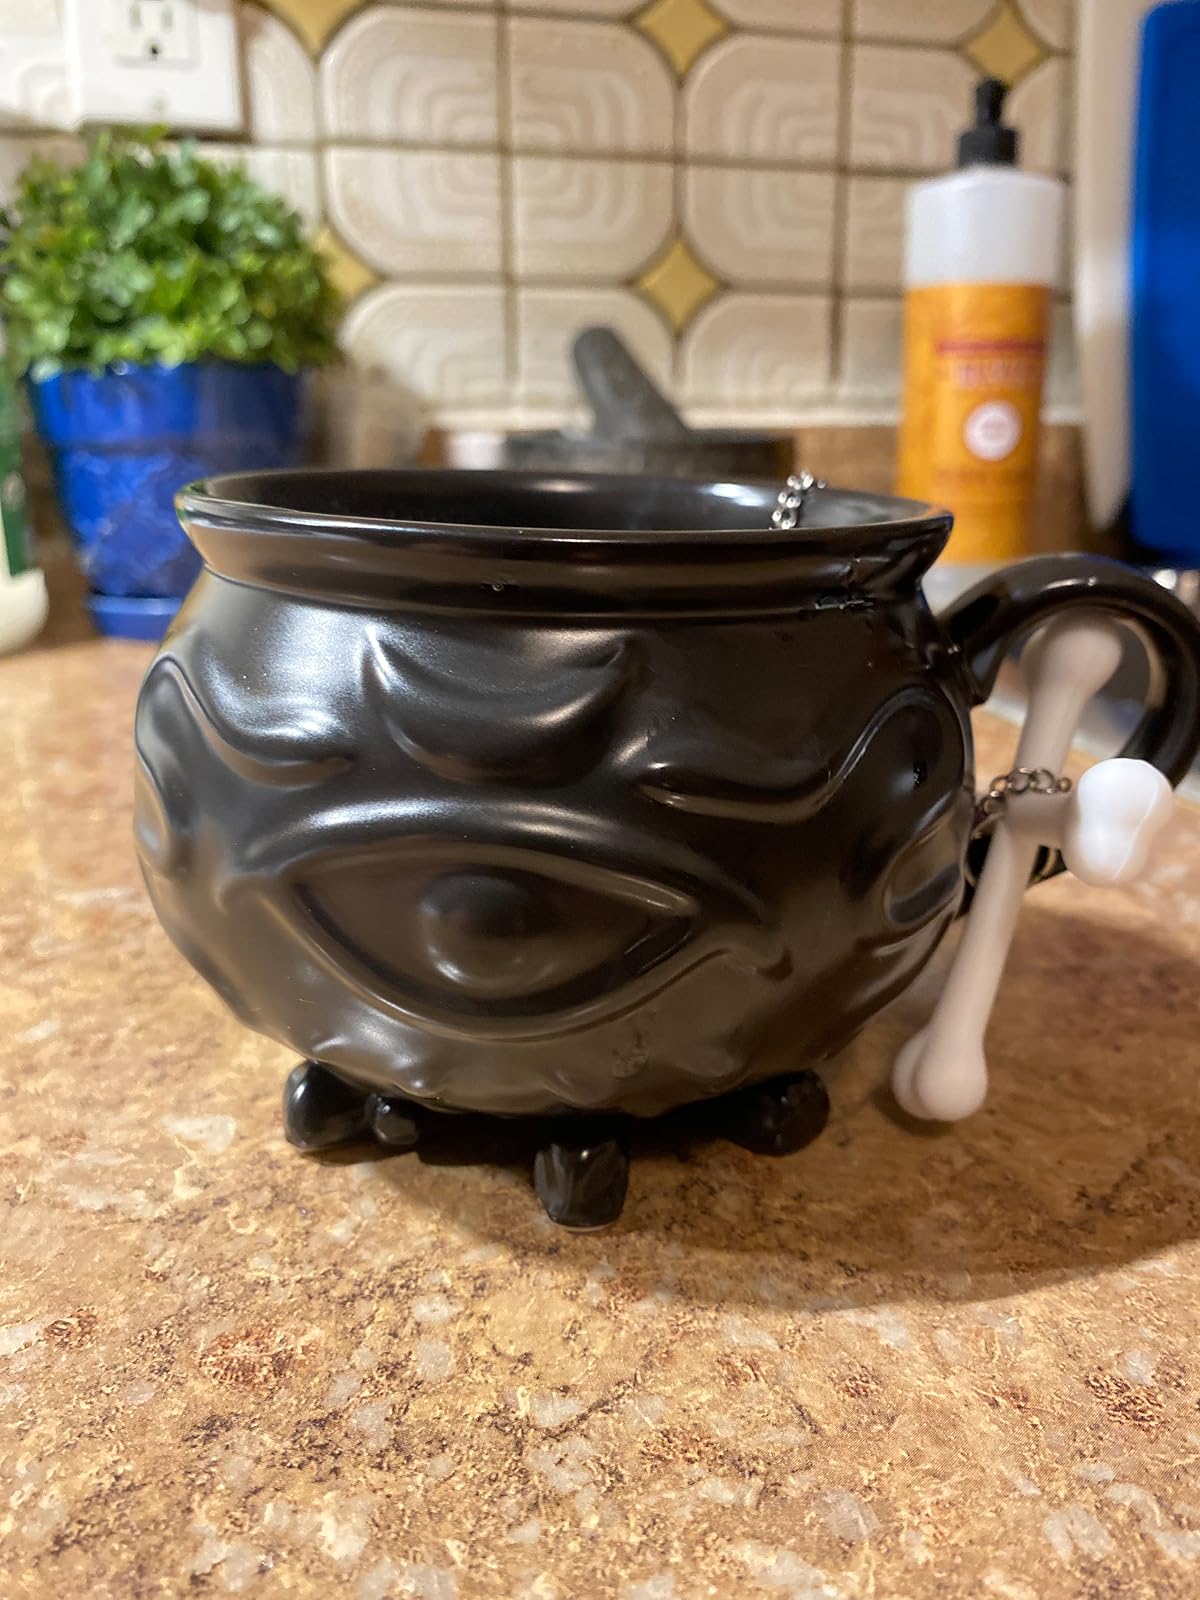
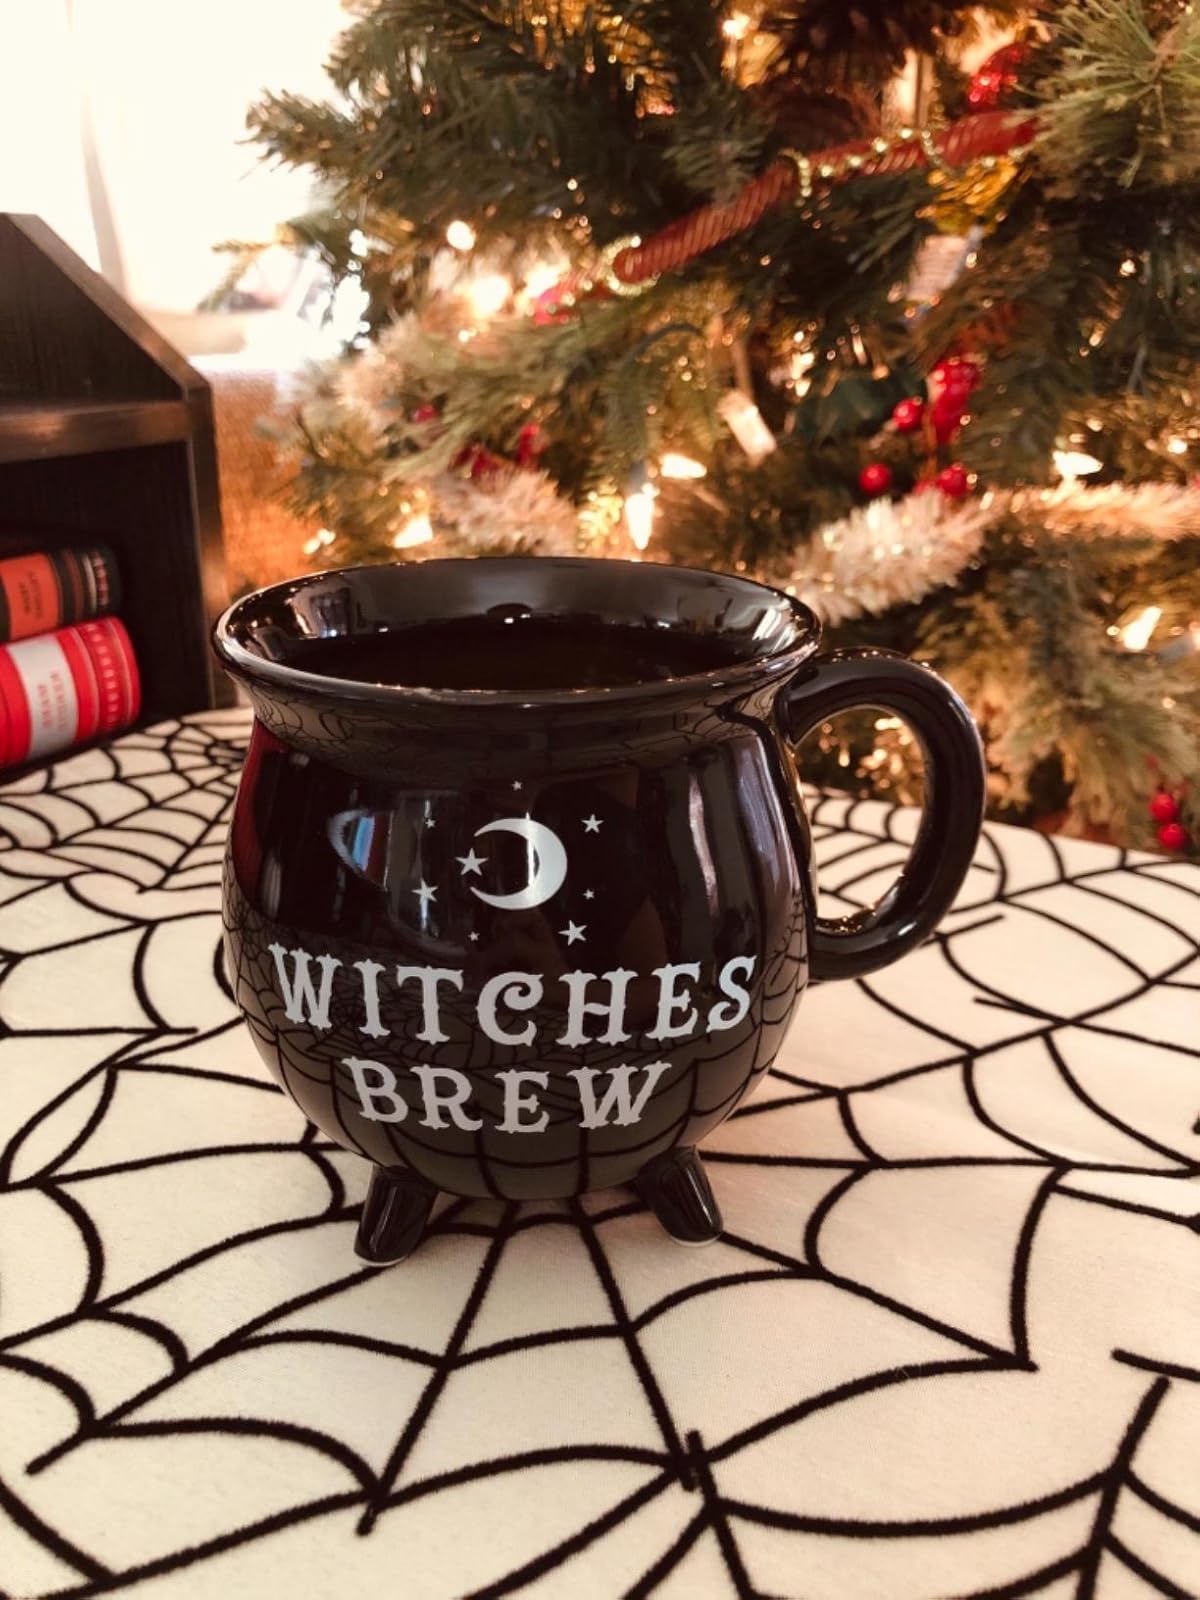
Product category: items_mug
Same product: no